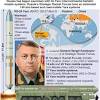
Label: Rs-24